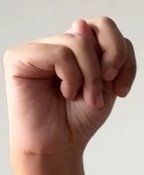
ASL sign: N